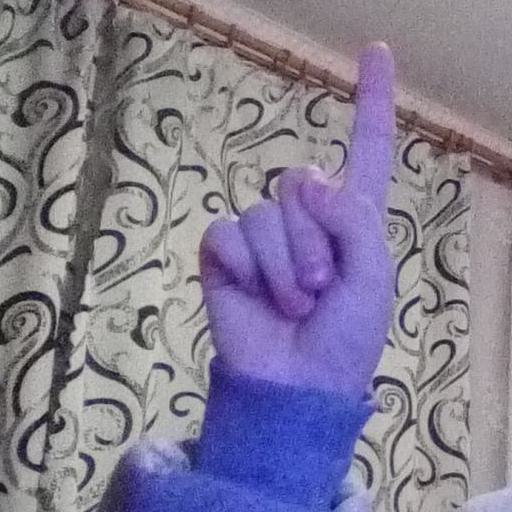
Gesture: one